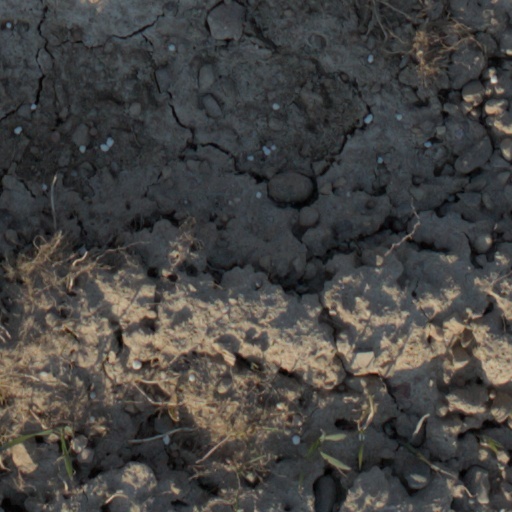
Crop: wheat